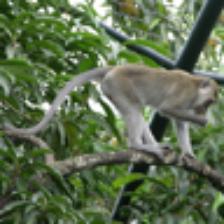
Label: NonHuman